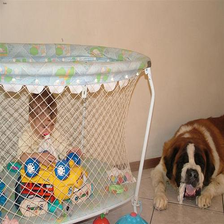
Species: dog
Breed: saint bernard